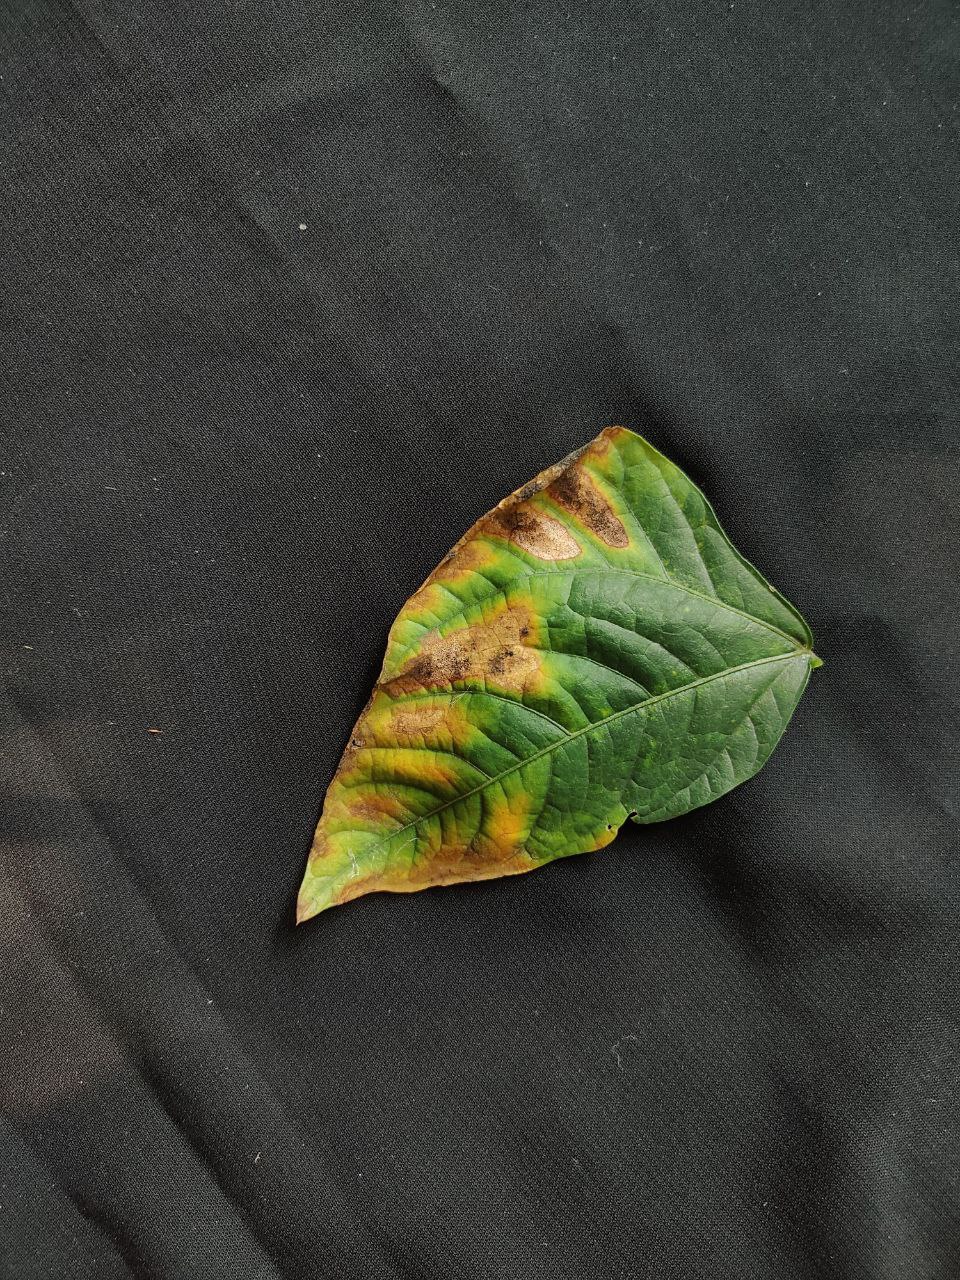
Crop: cowpea
Leaf condition: Bacterial wilt